Shiranuka Station

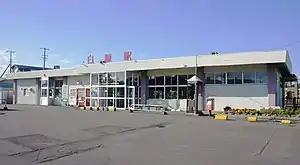
Station building in September 2018

is a train station in Shiranuka, Shiranuka District, Hokkaidō, Japan.